2nd Arkansas Light Artillery

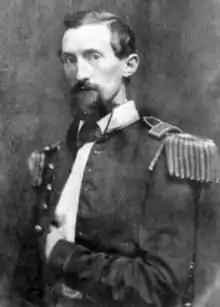
Francis Asbury Shoup Commanded Shoups Artillery Battalion, during the Battle of Shiloh, which included Clarkson's Helena Light Artillery, Trigg's Arkansas Battery, Hubbard's Jackson Light Artillery.

During the Battle of Shiloh, a.k.a. Pittsburg Landing, Tennessee, Sunday, April 6, 1862 – Monday, April 7, 1862, the battery, armed with two 6-pounder smoothbores and two 12-pounder howitzers. was listed as unattached. The unit became involved in the largest concentration of artillery in North American up to that time. By the afternoon of Sunday, April 6, 1862, men of Prentiss's and W. H. L. Wallace's divisions had established and held a position nicknamed the "Hornet's Nest". The Confederates assaulted the position for several hours rather than simply bypassing it, and they suffered heavy casualties during these assaults. It was not until the Confederates, led by Brig. Gen. Daniel Ruggles, assembled over 50 cannons, including Robert's Arkansas Battery, into a position known as "Ruggles's Battery" to blast the line at close range that they were able to surround the position, and the Hornet's Nest fell after holding out for seven hours.